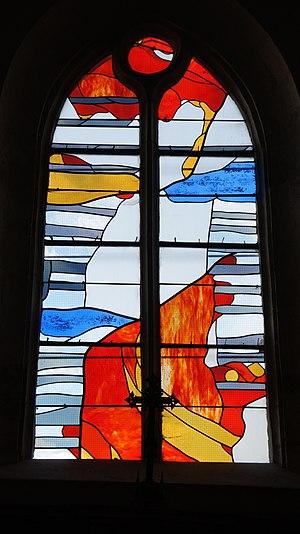
Vitrail contemporain symbolisant le moulin
Dierrey-Saint-Julien est une commune française, située dans le département de l'Aube en région Grand Est.